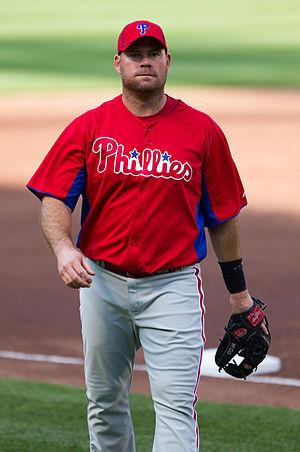
Ty Allen Wigginton est un joueur d'utilité des Ligues majeures de baseball. Il peut évoluer à différentes positions à l'avant-champ ainsi qu'au champ extérieur. Wigginton a commencé sa carrière en MLB en 2002 et est en présentement agent libre.